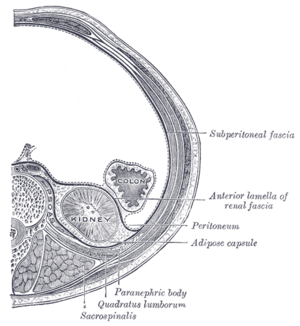
Le muscle carré des lombes est un muscle quadrilatère, plus large en bas qu'en haut, de la région postérieure de l'abdomen près de la région lombaire.